Wildlife Treasury

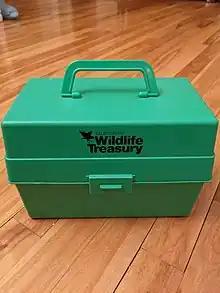
Illustrated Wildlife Treasury Card Set

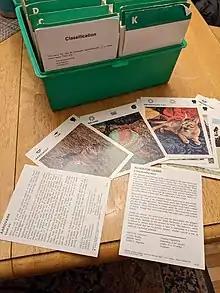
Illustrated Wildlife Treasury Cards, examples of front and back

Wildlife Treasury was an educational animal encyclopedia for young children published between 1975 and 1981 by Leisure Books.